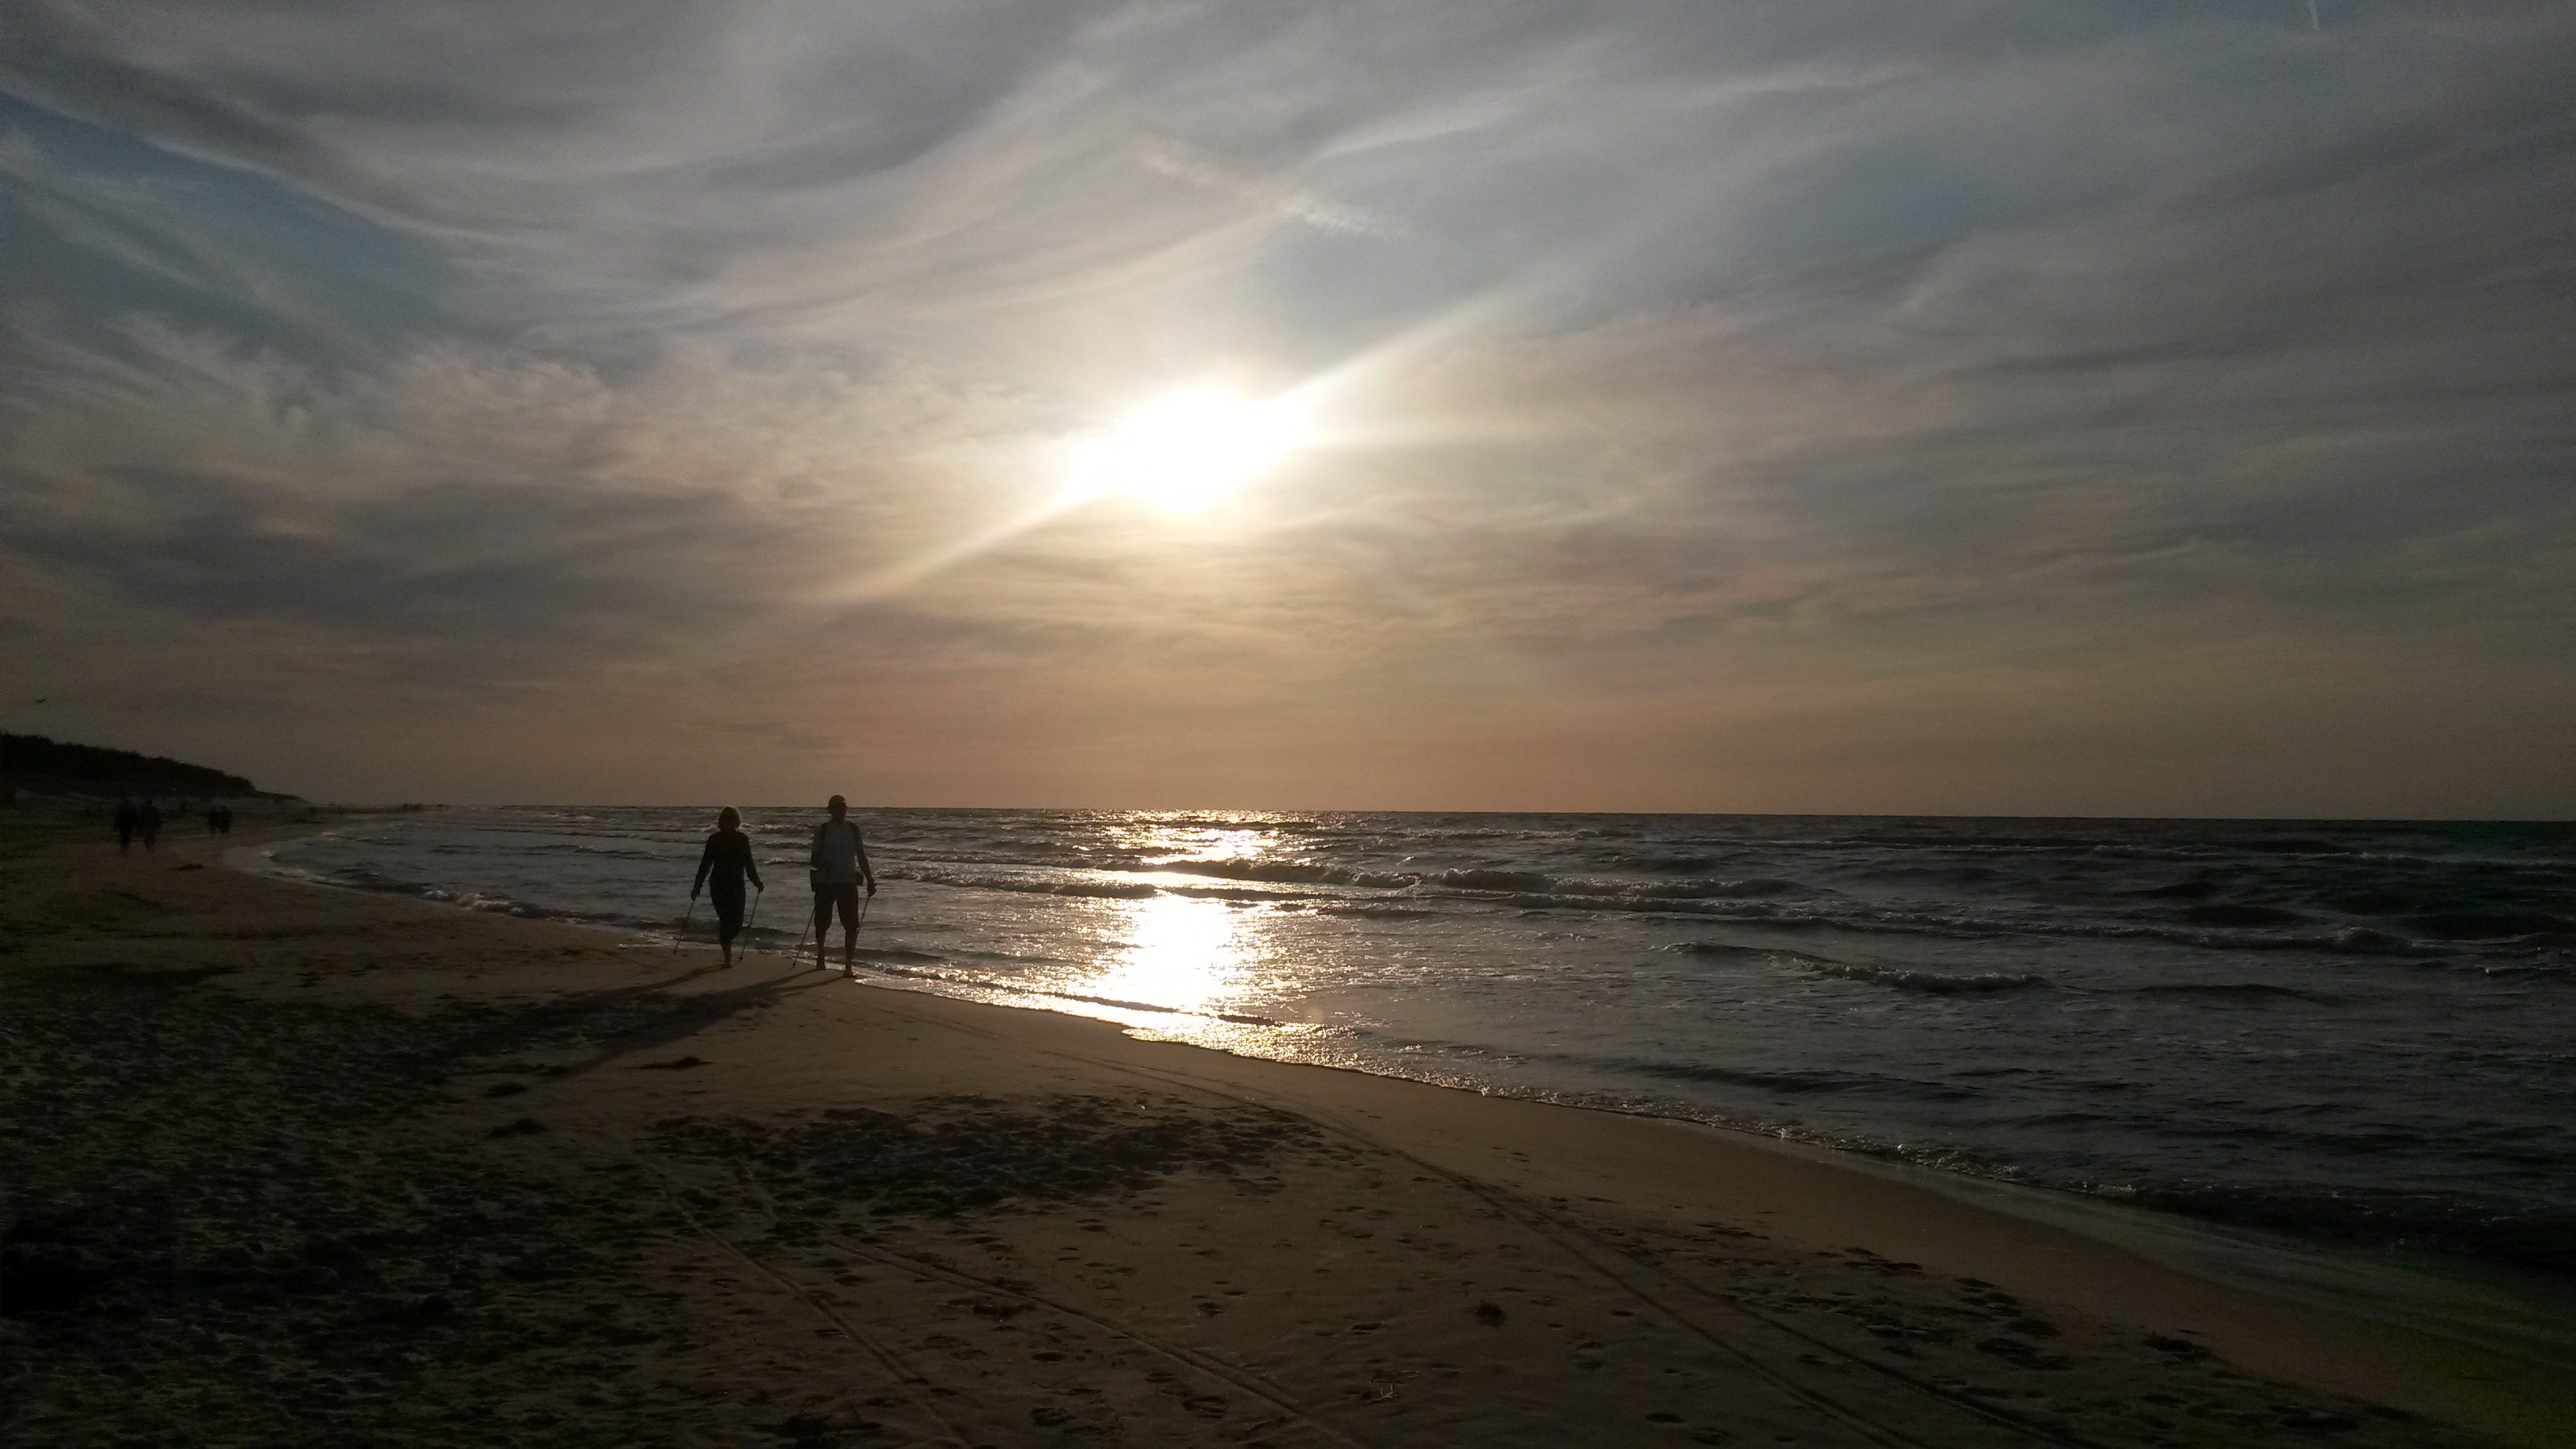
beach, sea, coast, sand, ocean, horizon, cloud, sky, sun, sunrise, sunset, sunlight, morning, shore, wave, dawn, summer, dusk, evening, holiday, body of water, poland, ko obrzeg, wind wave